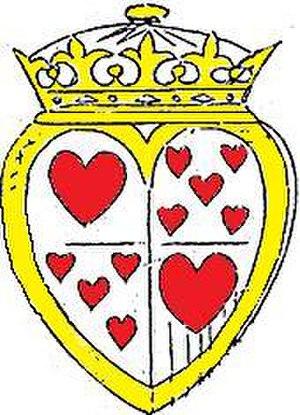
Ödland est un groupe français composé de Lorenzo Papace, Alizée Bingöllü, et Léa Bingöllü. Depuis sa création en 2008, c'est à Lyon que le groupe travaille, conçoit et enregistre ses albums et donne la plupart de ses concerts.